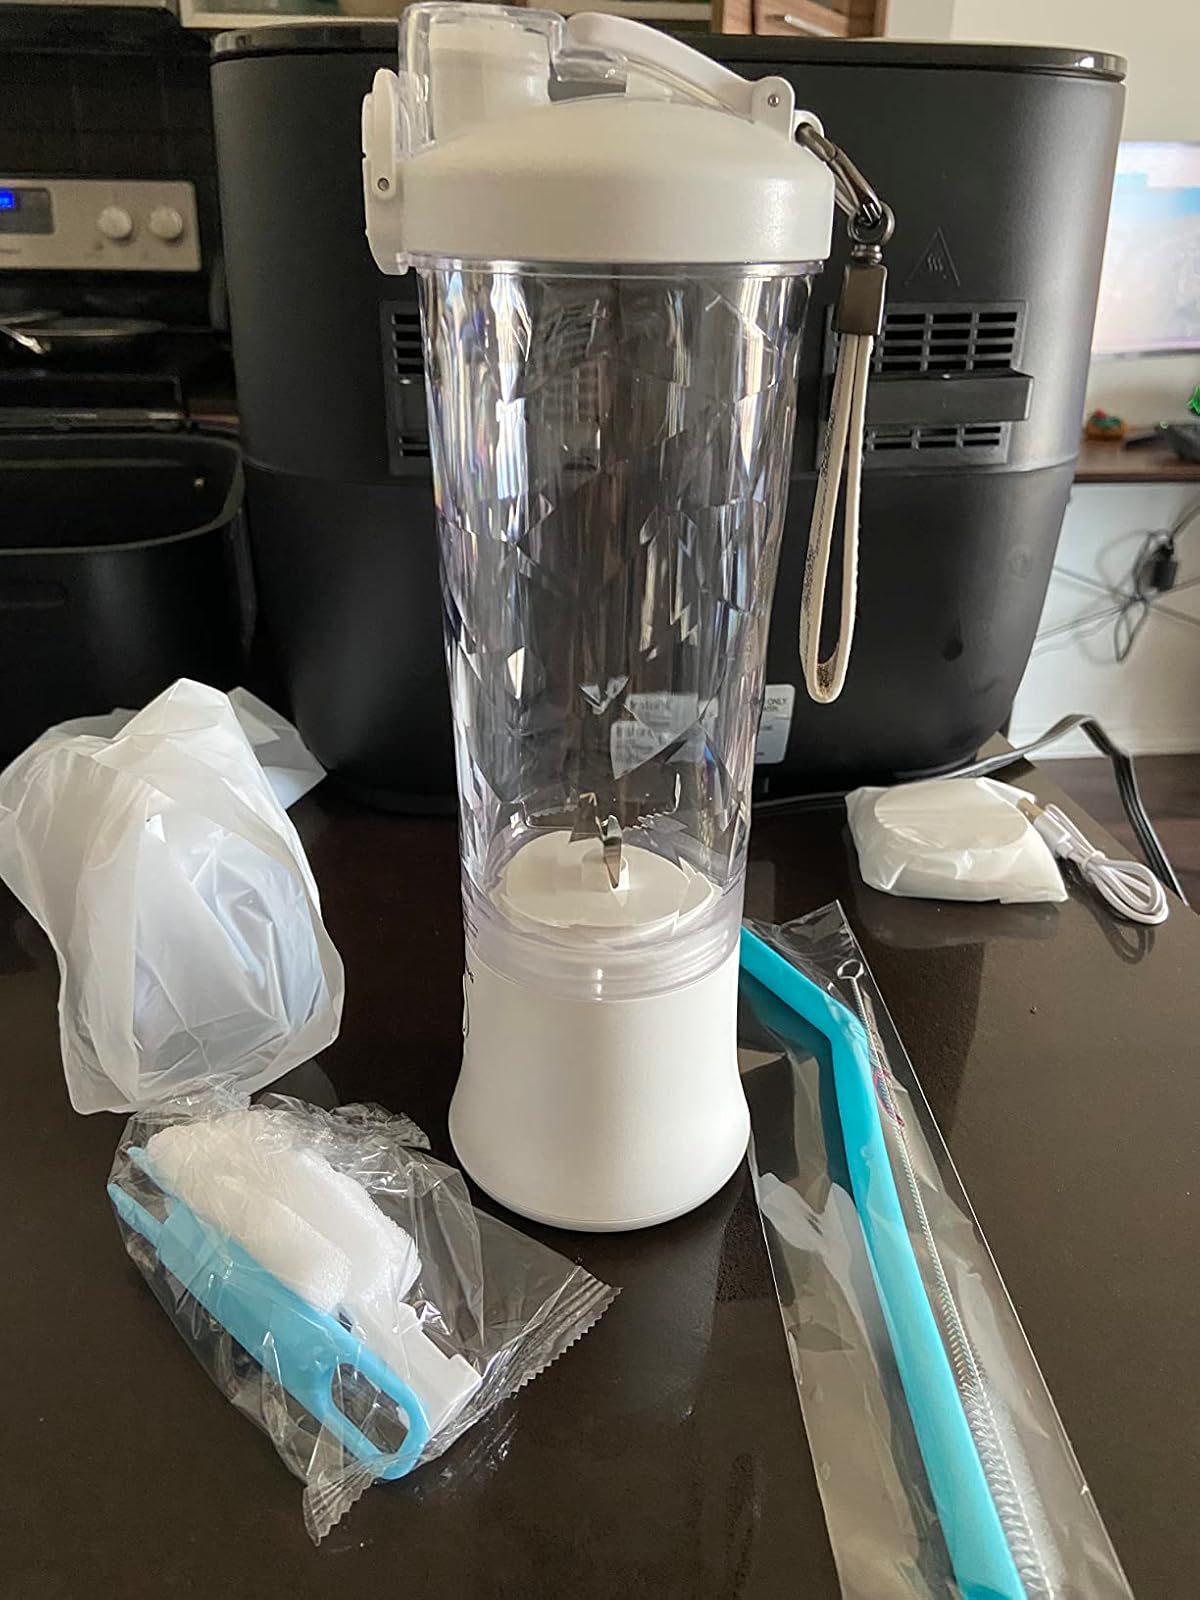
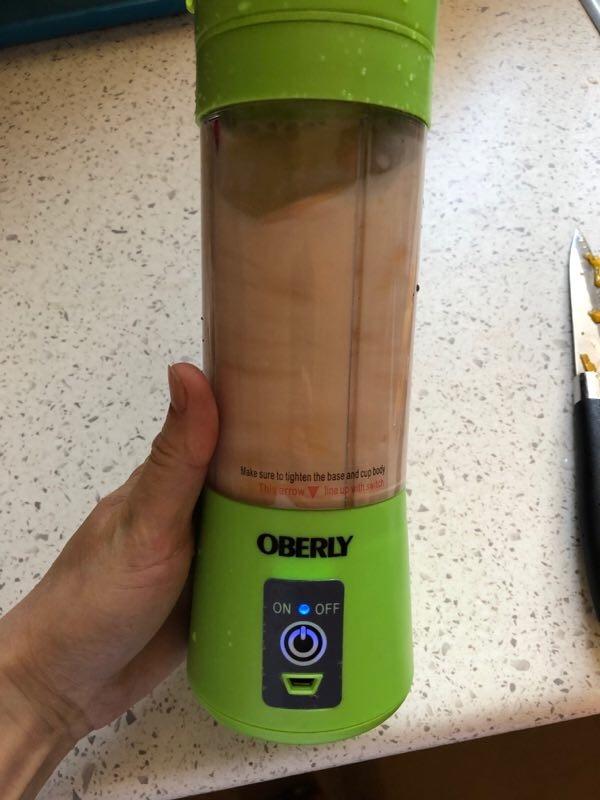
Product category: items_blender
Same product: no